Hyperaccumulator

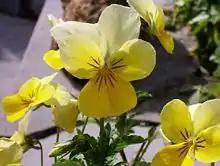
"Viola lutea subsp. calaminaria", also known as the zinc violet, grows in soils high in zinc.

A hyperaccumulator is a plant capable of growing in soil or water with high concentrations of metals, absorbing them through their roots, and concentrating extremely high levels of metals in their tissues. The metals are concentrated at levels that are toxic to closely related species not adapted to growing on the metalliferous soils. Compared to non-hyperaccumulating species, hyperaccumulator roots extract the metal from the soil at a higher rate, transfer it more quickly to their shoots, and store large amounts in leaves and roots. The ability to hyperaccumulate toxic metals compared to related species has been shown to be due to differential gene expression and regulation of the same genes in both plants.